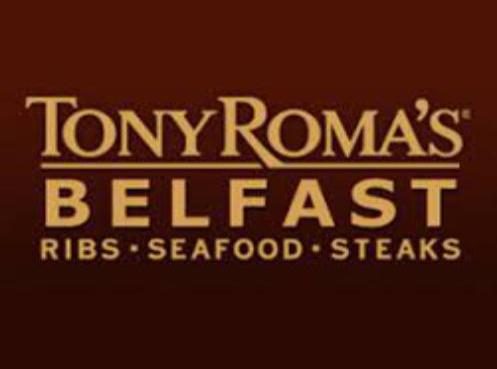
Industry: Food